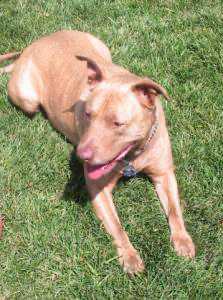
Animal: dog
Breed: american pit bull terrier